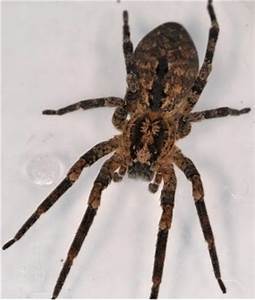
Label: spider